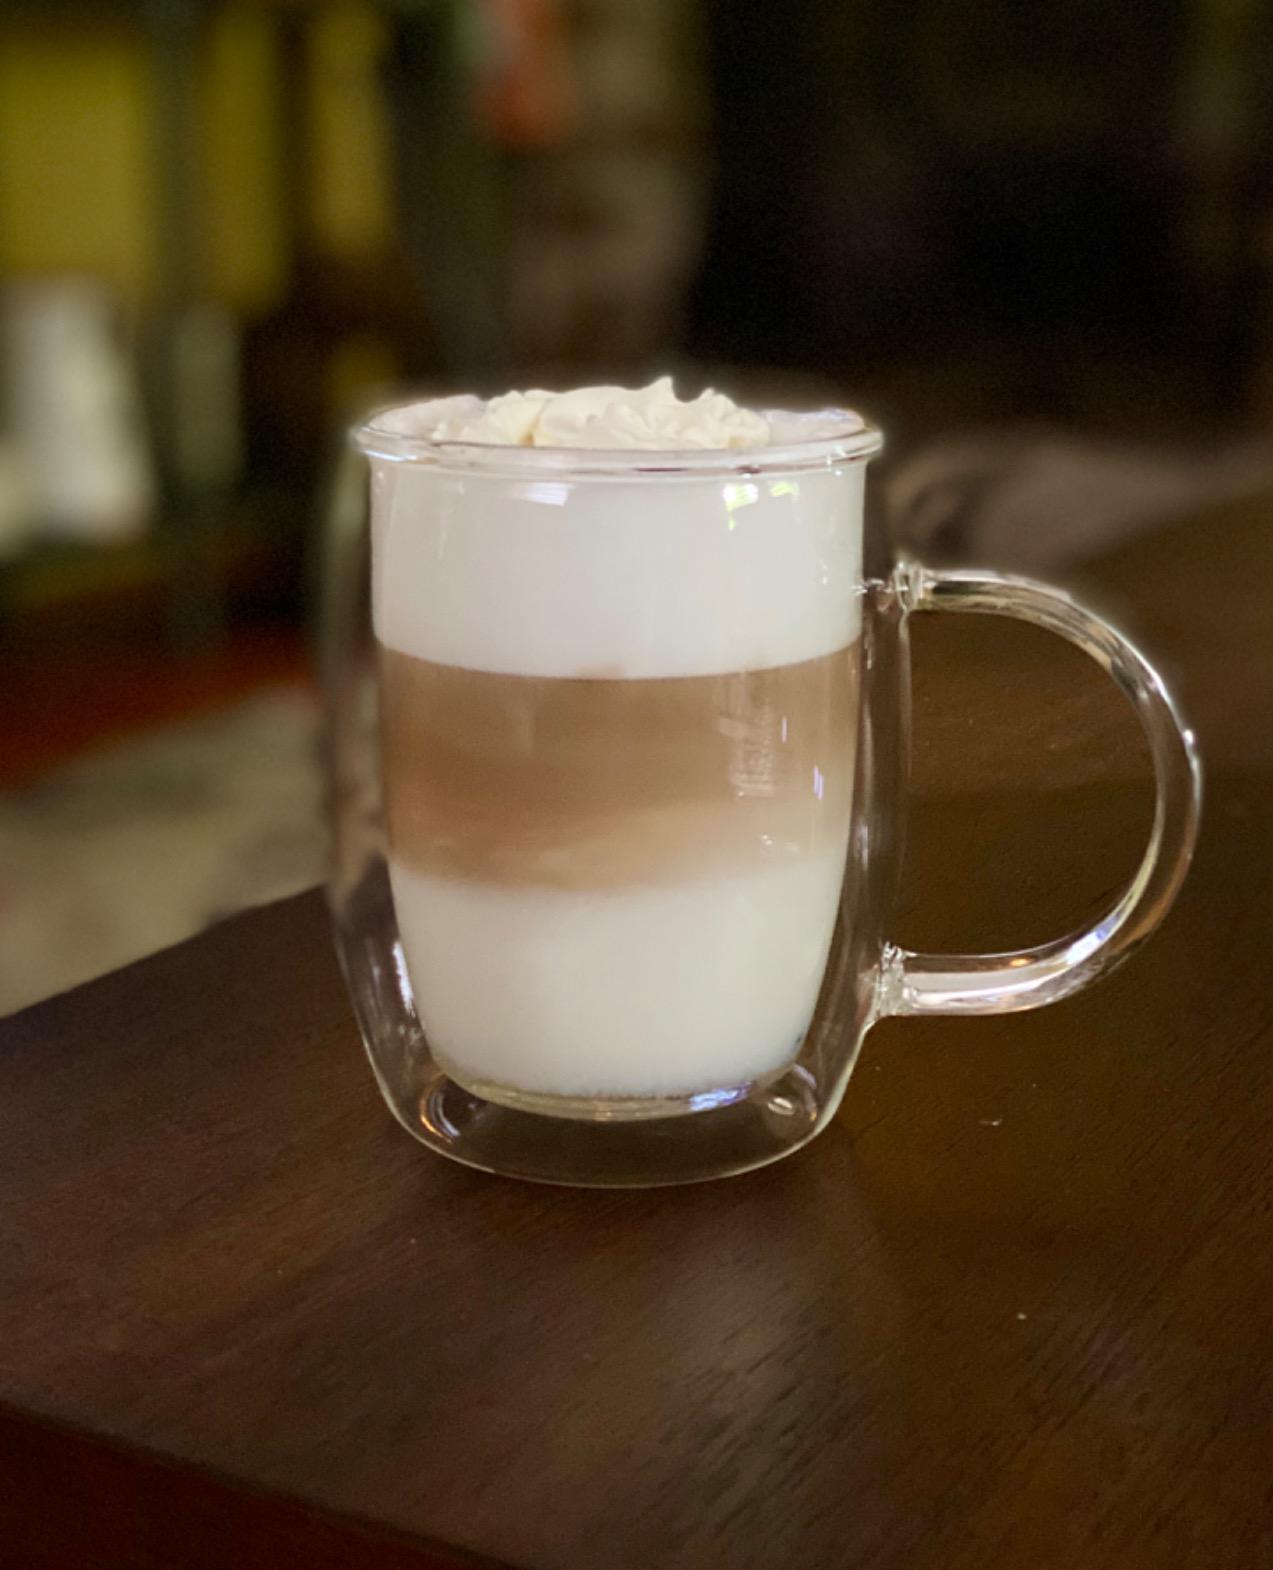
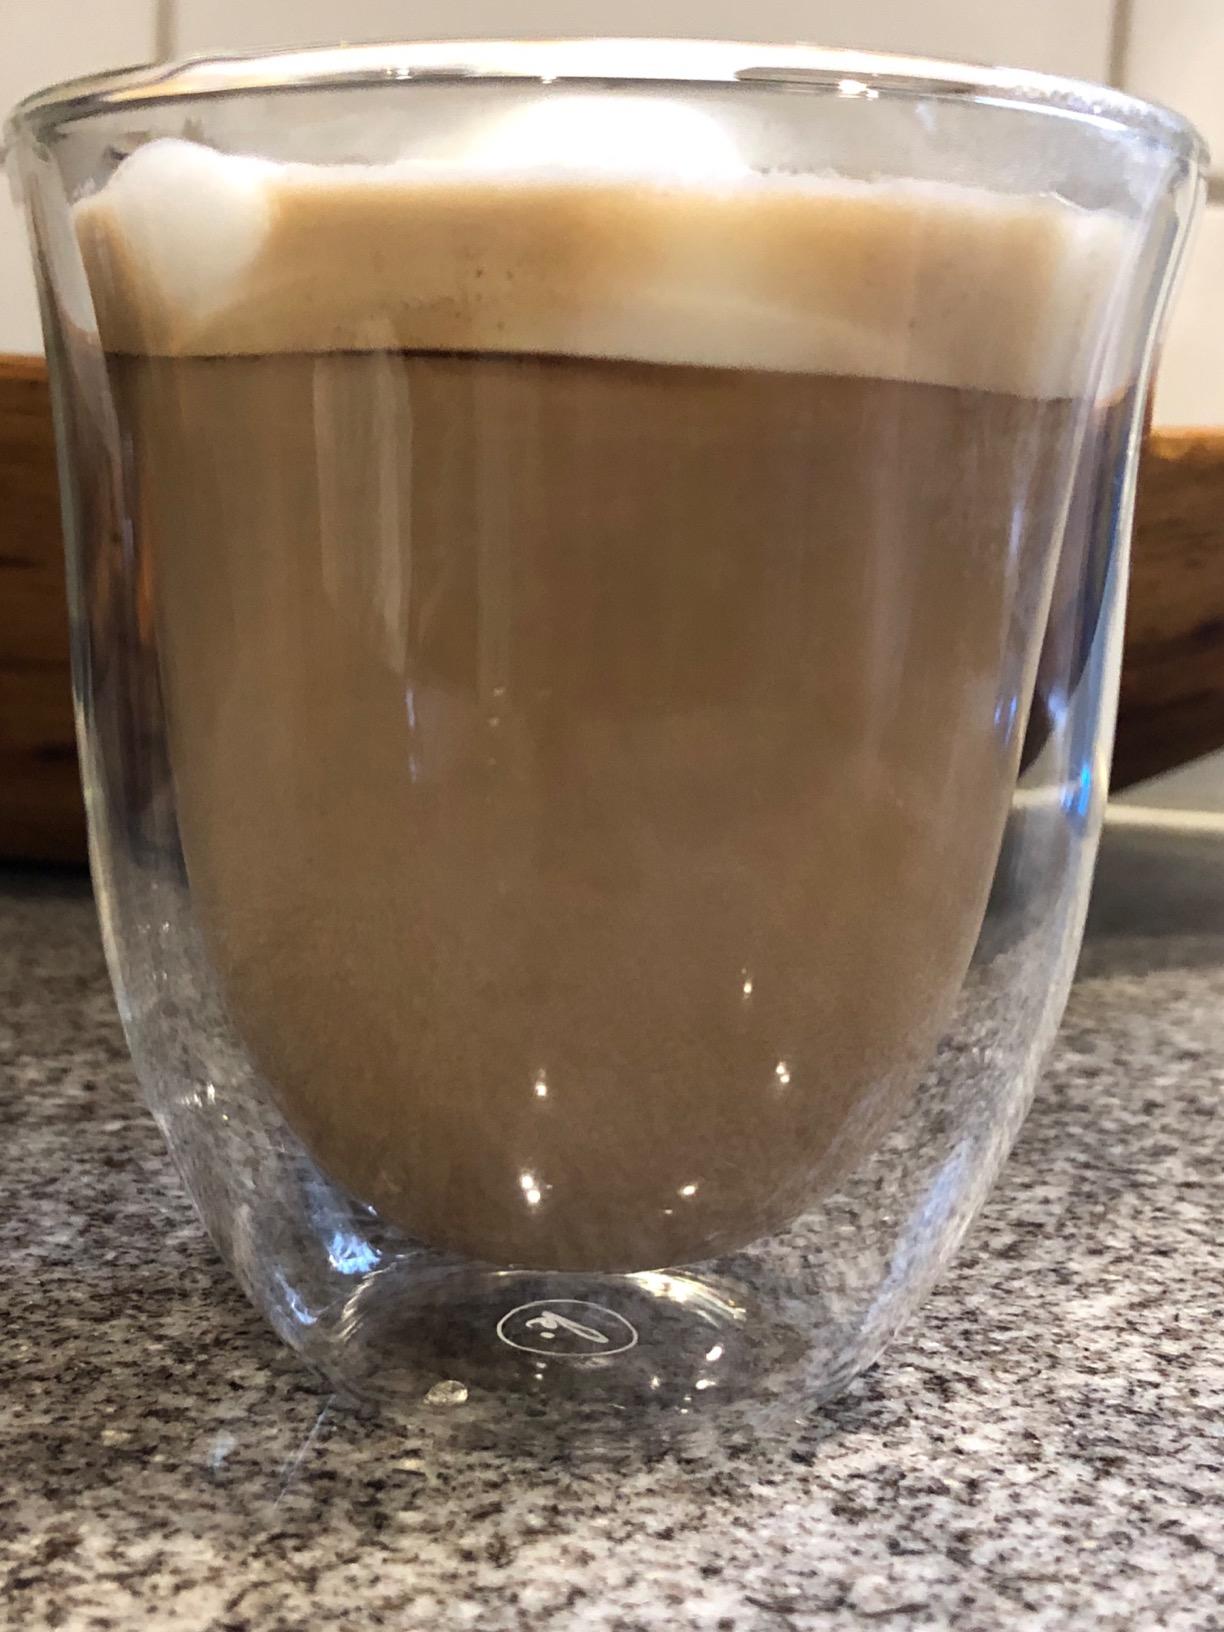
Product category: items_mug
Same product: no